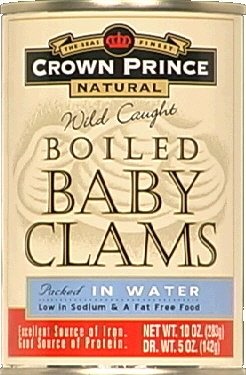
Item Name: Crown Prince Boiled Baby Clams 10 oz (Pack of 6)
Value: 60.0
Unit: Ounce

Price: 13.56